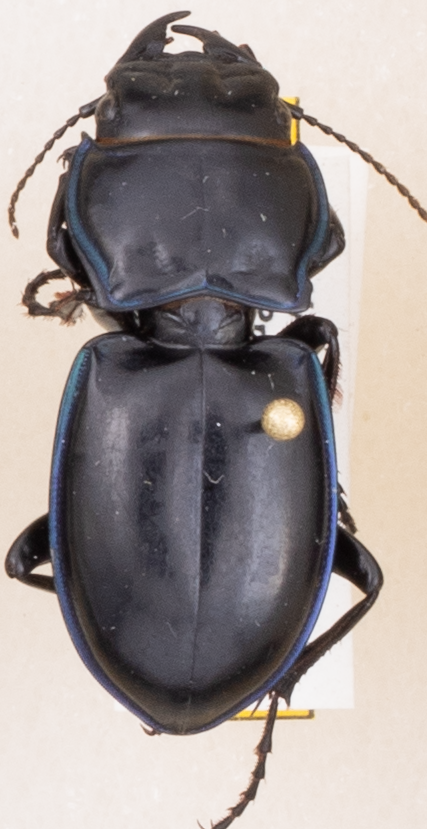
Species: Pasimachus elongatus
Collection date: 2018-07-30
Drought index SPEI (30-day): -0.404
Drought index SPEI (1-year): -1.77
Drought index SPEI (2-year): -0.9